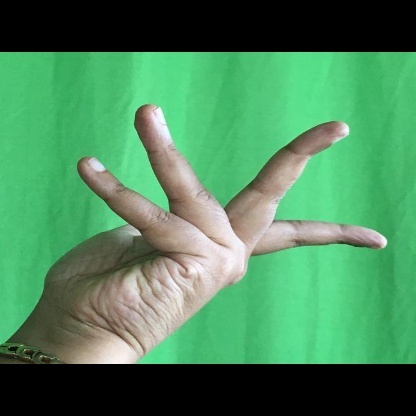
Mudra: Alapadmam